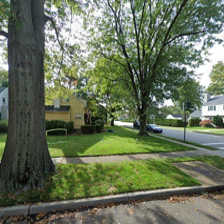
Label: streetView